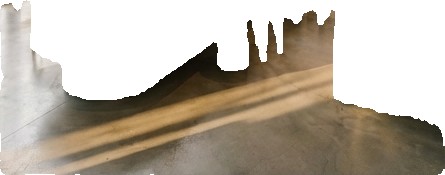
Surface category: floors